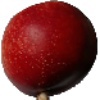
Label: nectarine